Family of Barack Obama

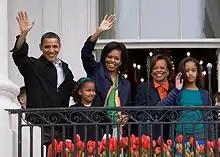
Marian Robinson (second from right) makes an appearance with the rest of the immediate family of Barack Obama on the South Portico of the White House during festivities of the 2009 White House Easter Egg Roll.

Barack Obama's half-sister, born , to Kezia, his father's first wife. As of July 2008, she was a development worker in Kenya. She attended The Kenya High School and subsequently studied German at the University of Heidelberg from 1981 to 1987. After her graduation at Heidelberg, she went on for graduate studies at the University of Bayreuth, earning a PhD degree in 1996. Her dissertation was on the conception of labor in Germany and its literary reflections.